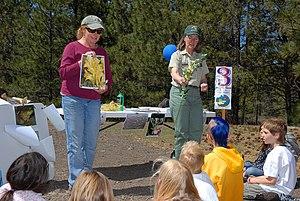
La pédagogie du dehors est une méthode d'enseignement à l'extérieur.